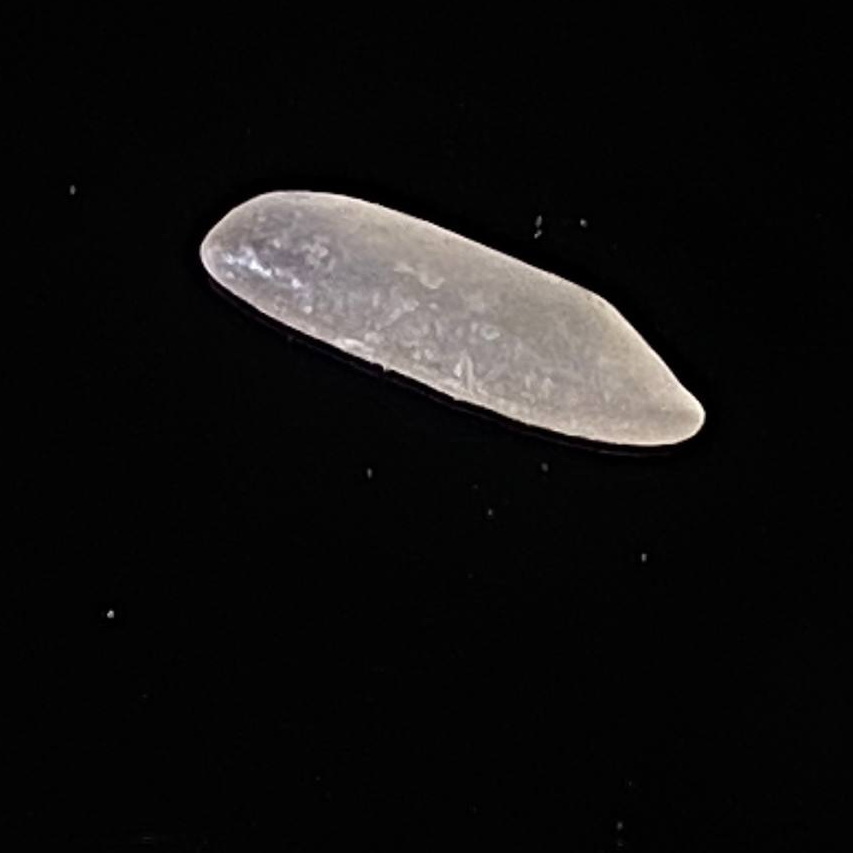
Rice variety: Jirashail